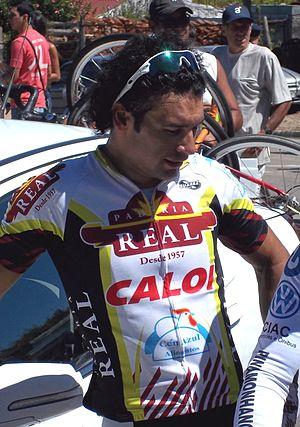
Francisco Ramón Chamorro Piva est un coureur cycliste argentin.